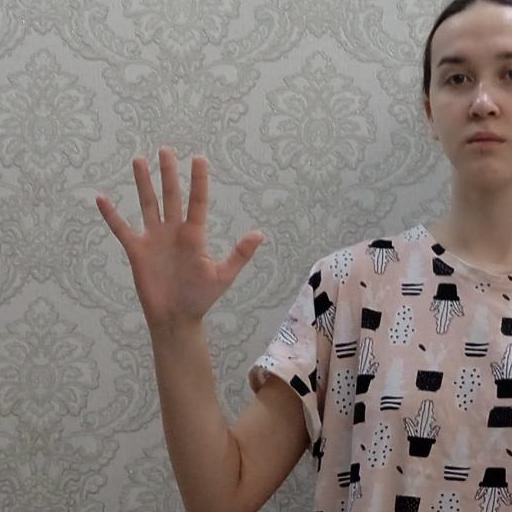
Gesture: palm